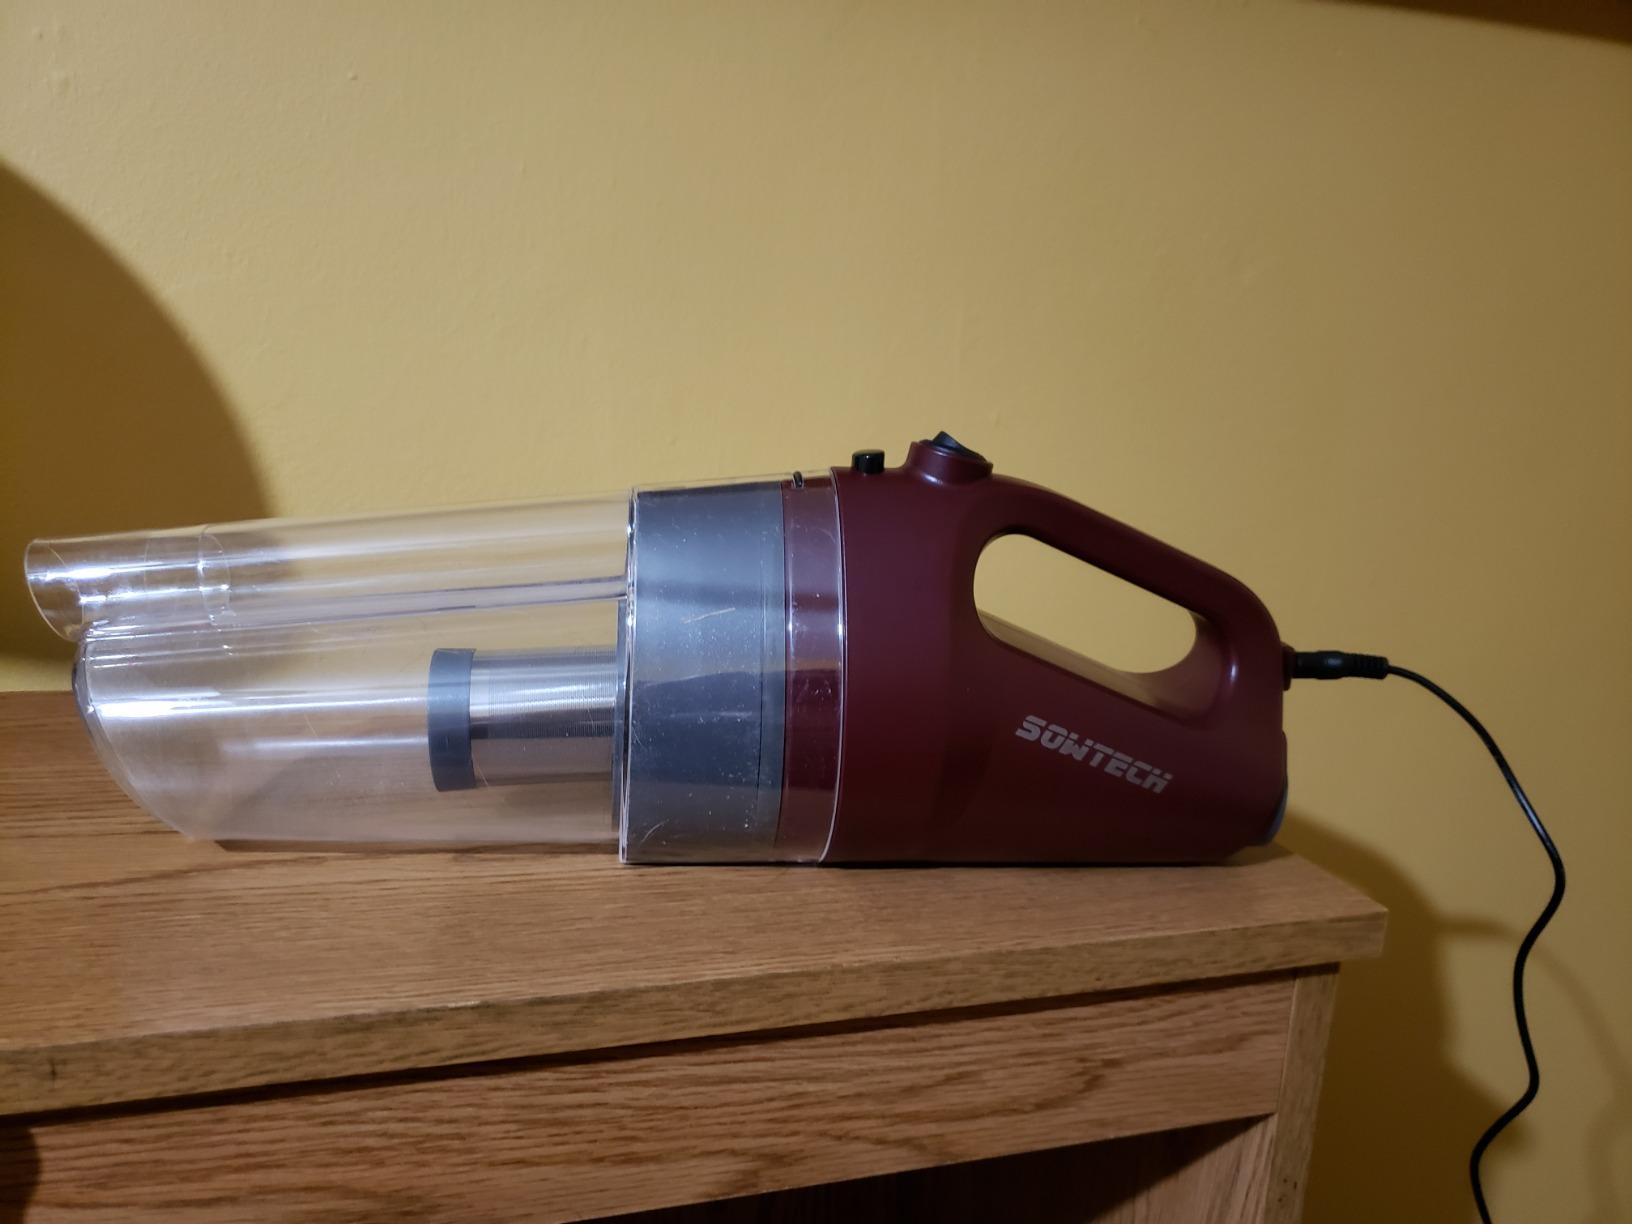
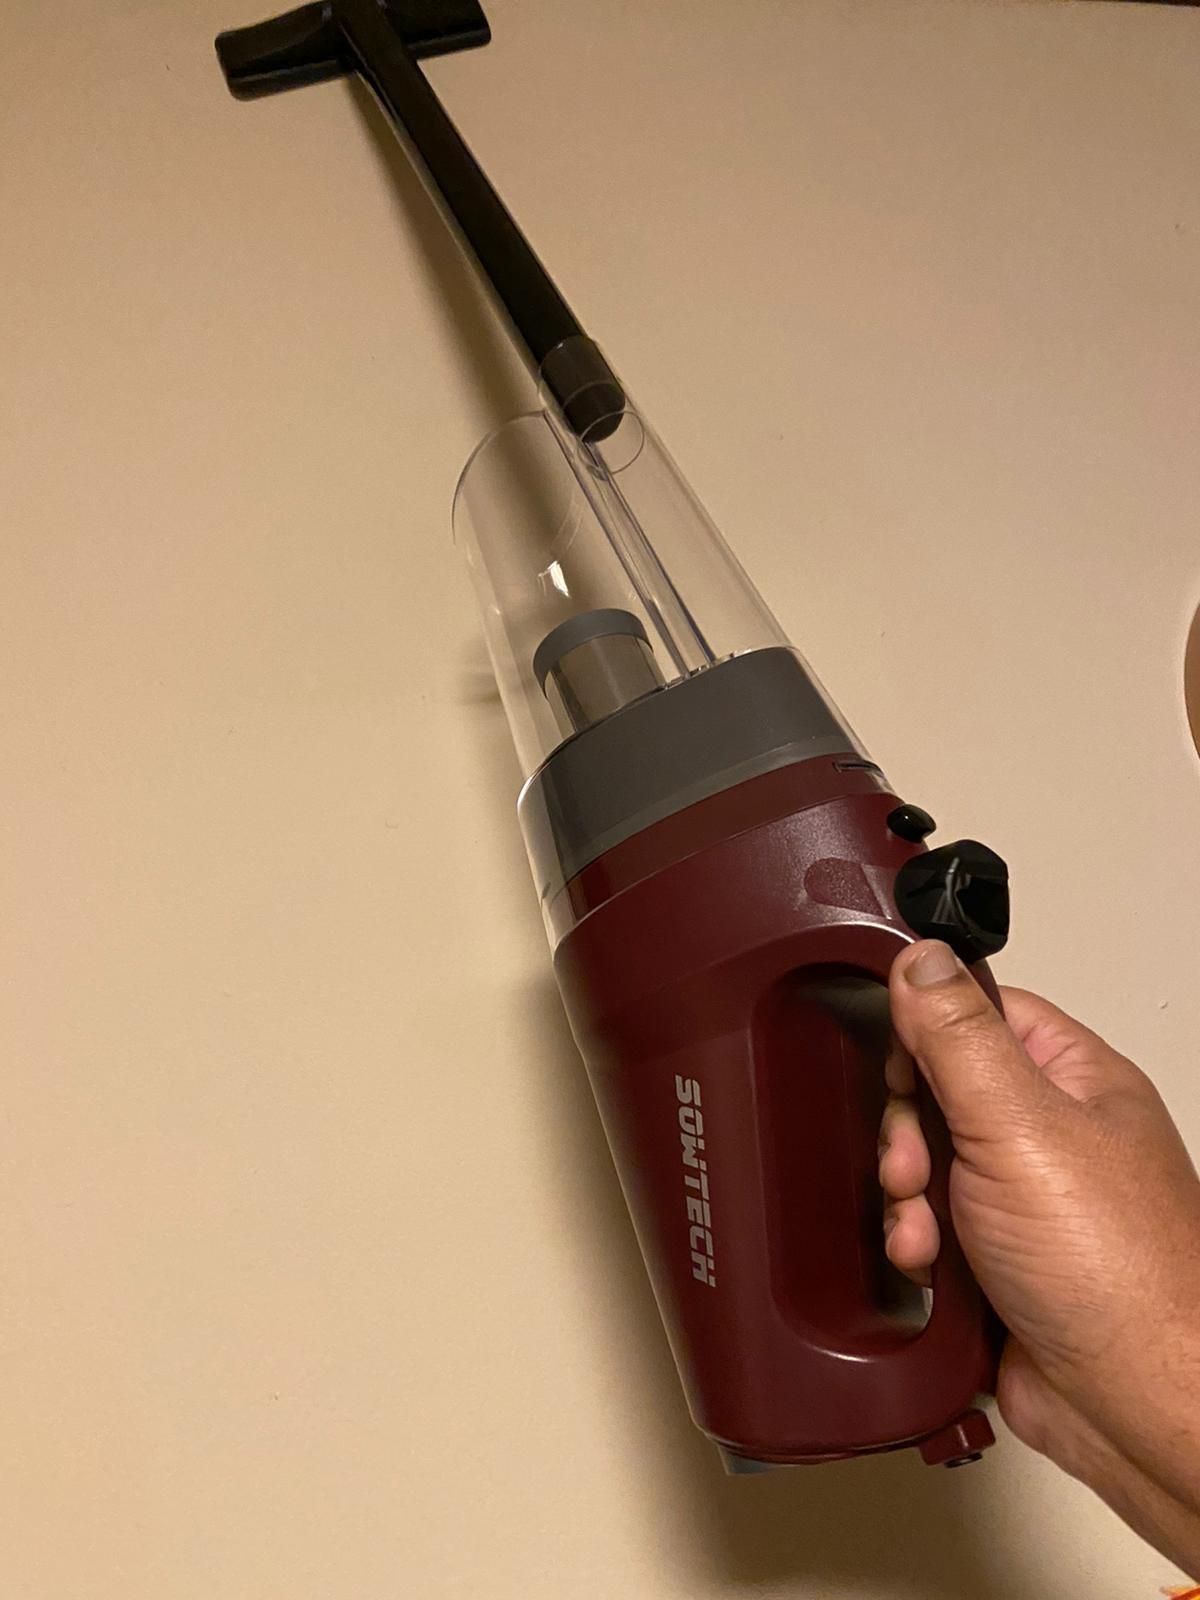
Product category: items_vacuum
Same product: yes